Demetrios Palaiologos

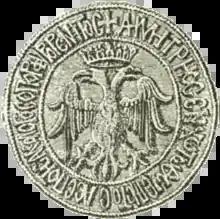
Seal of Demetrios with the inscription "Demetrios, in Christ the God Faithful Despot, Palaiologos the Porphyrogennetos"

Demetrios Palaiologos or Demetrius Palaeologus (1407–1470) was Despot of the Morea together with his brother Thomas from 1449 until the fall of the despotate in 1460. Demetrios and Thomas were sons of Byzantine Emperor Manuel II Palaiologos, and brothers of the final two emperors John VIII and Constantine XI. Demetrios had a complicated relationship with his brothers, whom he frequently quarrelled with, usually over the matter of Demetrios's wish to establish himself as the most senior of them and claim the imperial throne for himself.